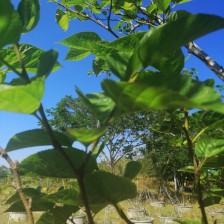
Variety: TaiwanStraberry